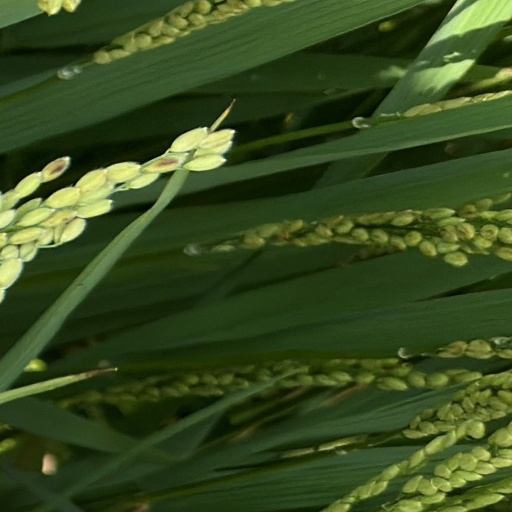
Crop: rice